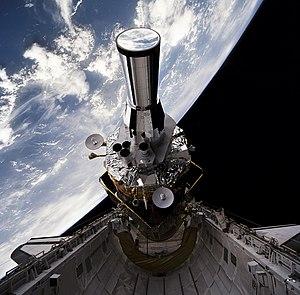
Les Forces armées des États-Unis, souvent appelées Armée américaine dans le langage courant français, abrégées en anglais par « US Armed Forces » ou « US Military », sont l'armée entretenue par les États-Unis. Au 30 juin 2010, elle compte 1 434 761 militaires actifs ; si les garde-côtes sont exclus du décompte, il s'agit, en effectifs, de la deuxième ou troisième armée mondiale, derrière l'Armée populaire de libération chinoise, et pratiquement à égalité avec les Forces armées indiennes. Le département de la Défense des États-Unis emploie également, au 30 juin 2010, 770 569 civils dont 12 851 étrangers.
Le Defense Support Program ou DSP est un programme de l’Armée de l'Air américaine portant sur le développement et l'utilisation de satellites de reconnaissance qui forment en 2011 la principale composante du Système d'alerte avancé américain chargé de détecter le lancement de missiles balistiques éventuellement porteurs de têtes nucléaires.